Senior (film)

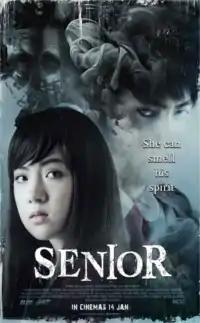

Senior is a 2015 Thai horror film directed by Wisit Sasanatieng. It stars Jannine Weigel, Phongsakon Tosuwan and Sa-ad Piampongsan in the main roles. It is available on Viu Indonesia with Indonesian subtitles.